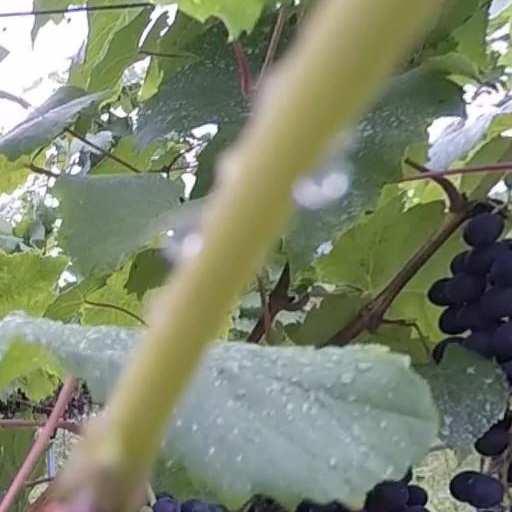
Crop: grape